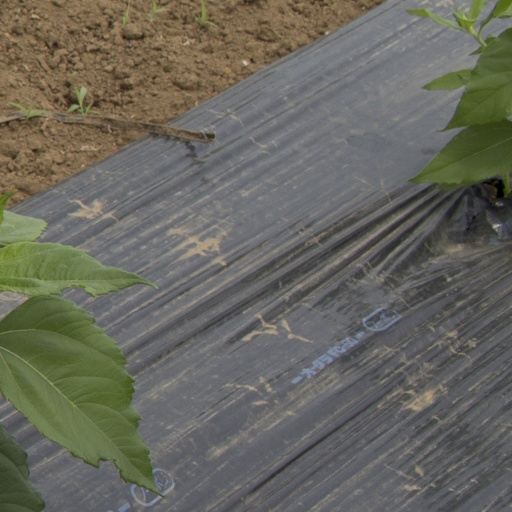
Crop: Jerusalem artichoke